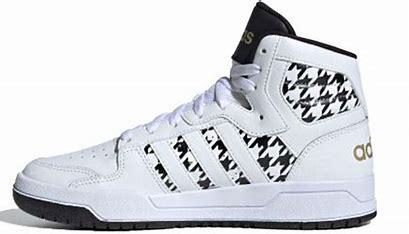
Brand: adidas
Model: neo Adidas NEO Entrap Mid